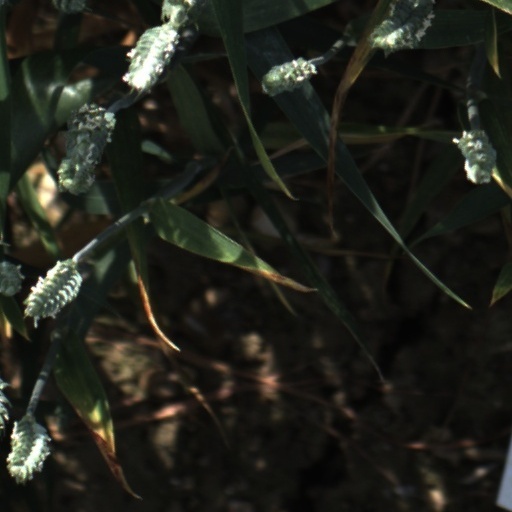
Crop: wheat